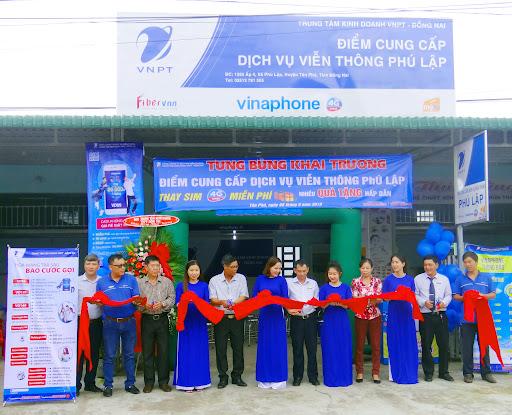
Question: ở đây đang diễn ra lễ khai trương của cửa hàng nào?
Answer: cửa hàng cung cấp dịch vụ viễn thông phú lập